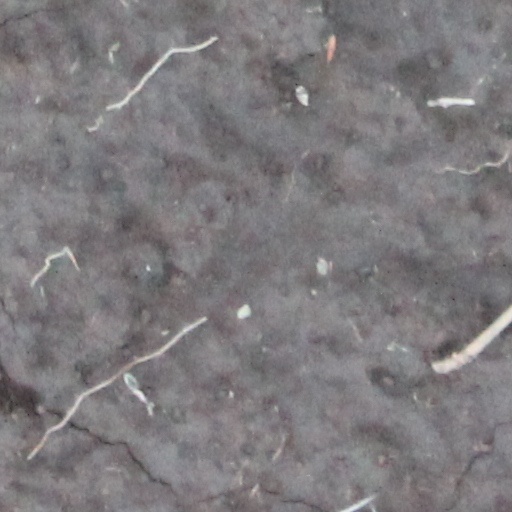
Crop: wheat